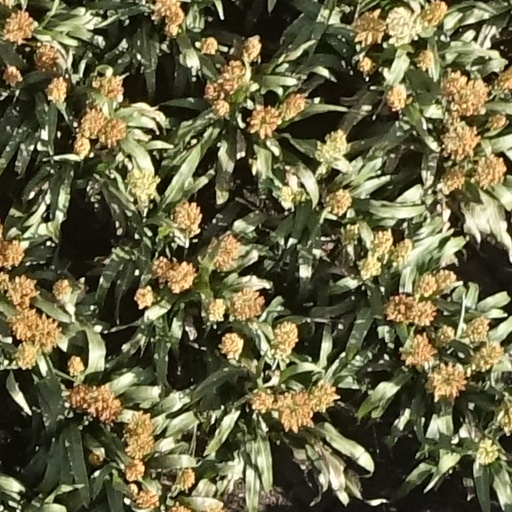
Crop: sorghum